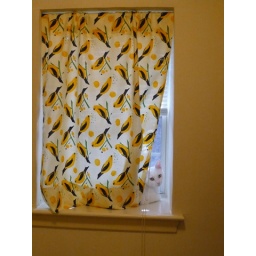
cat in curtains